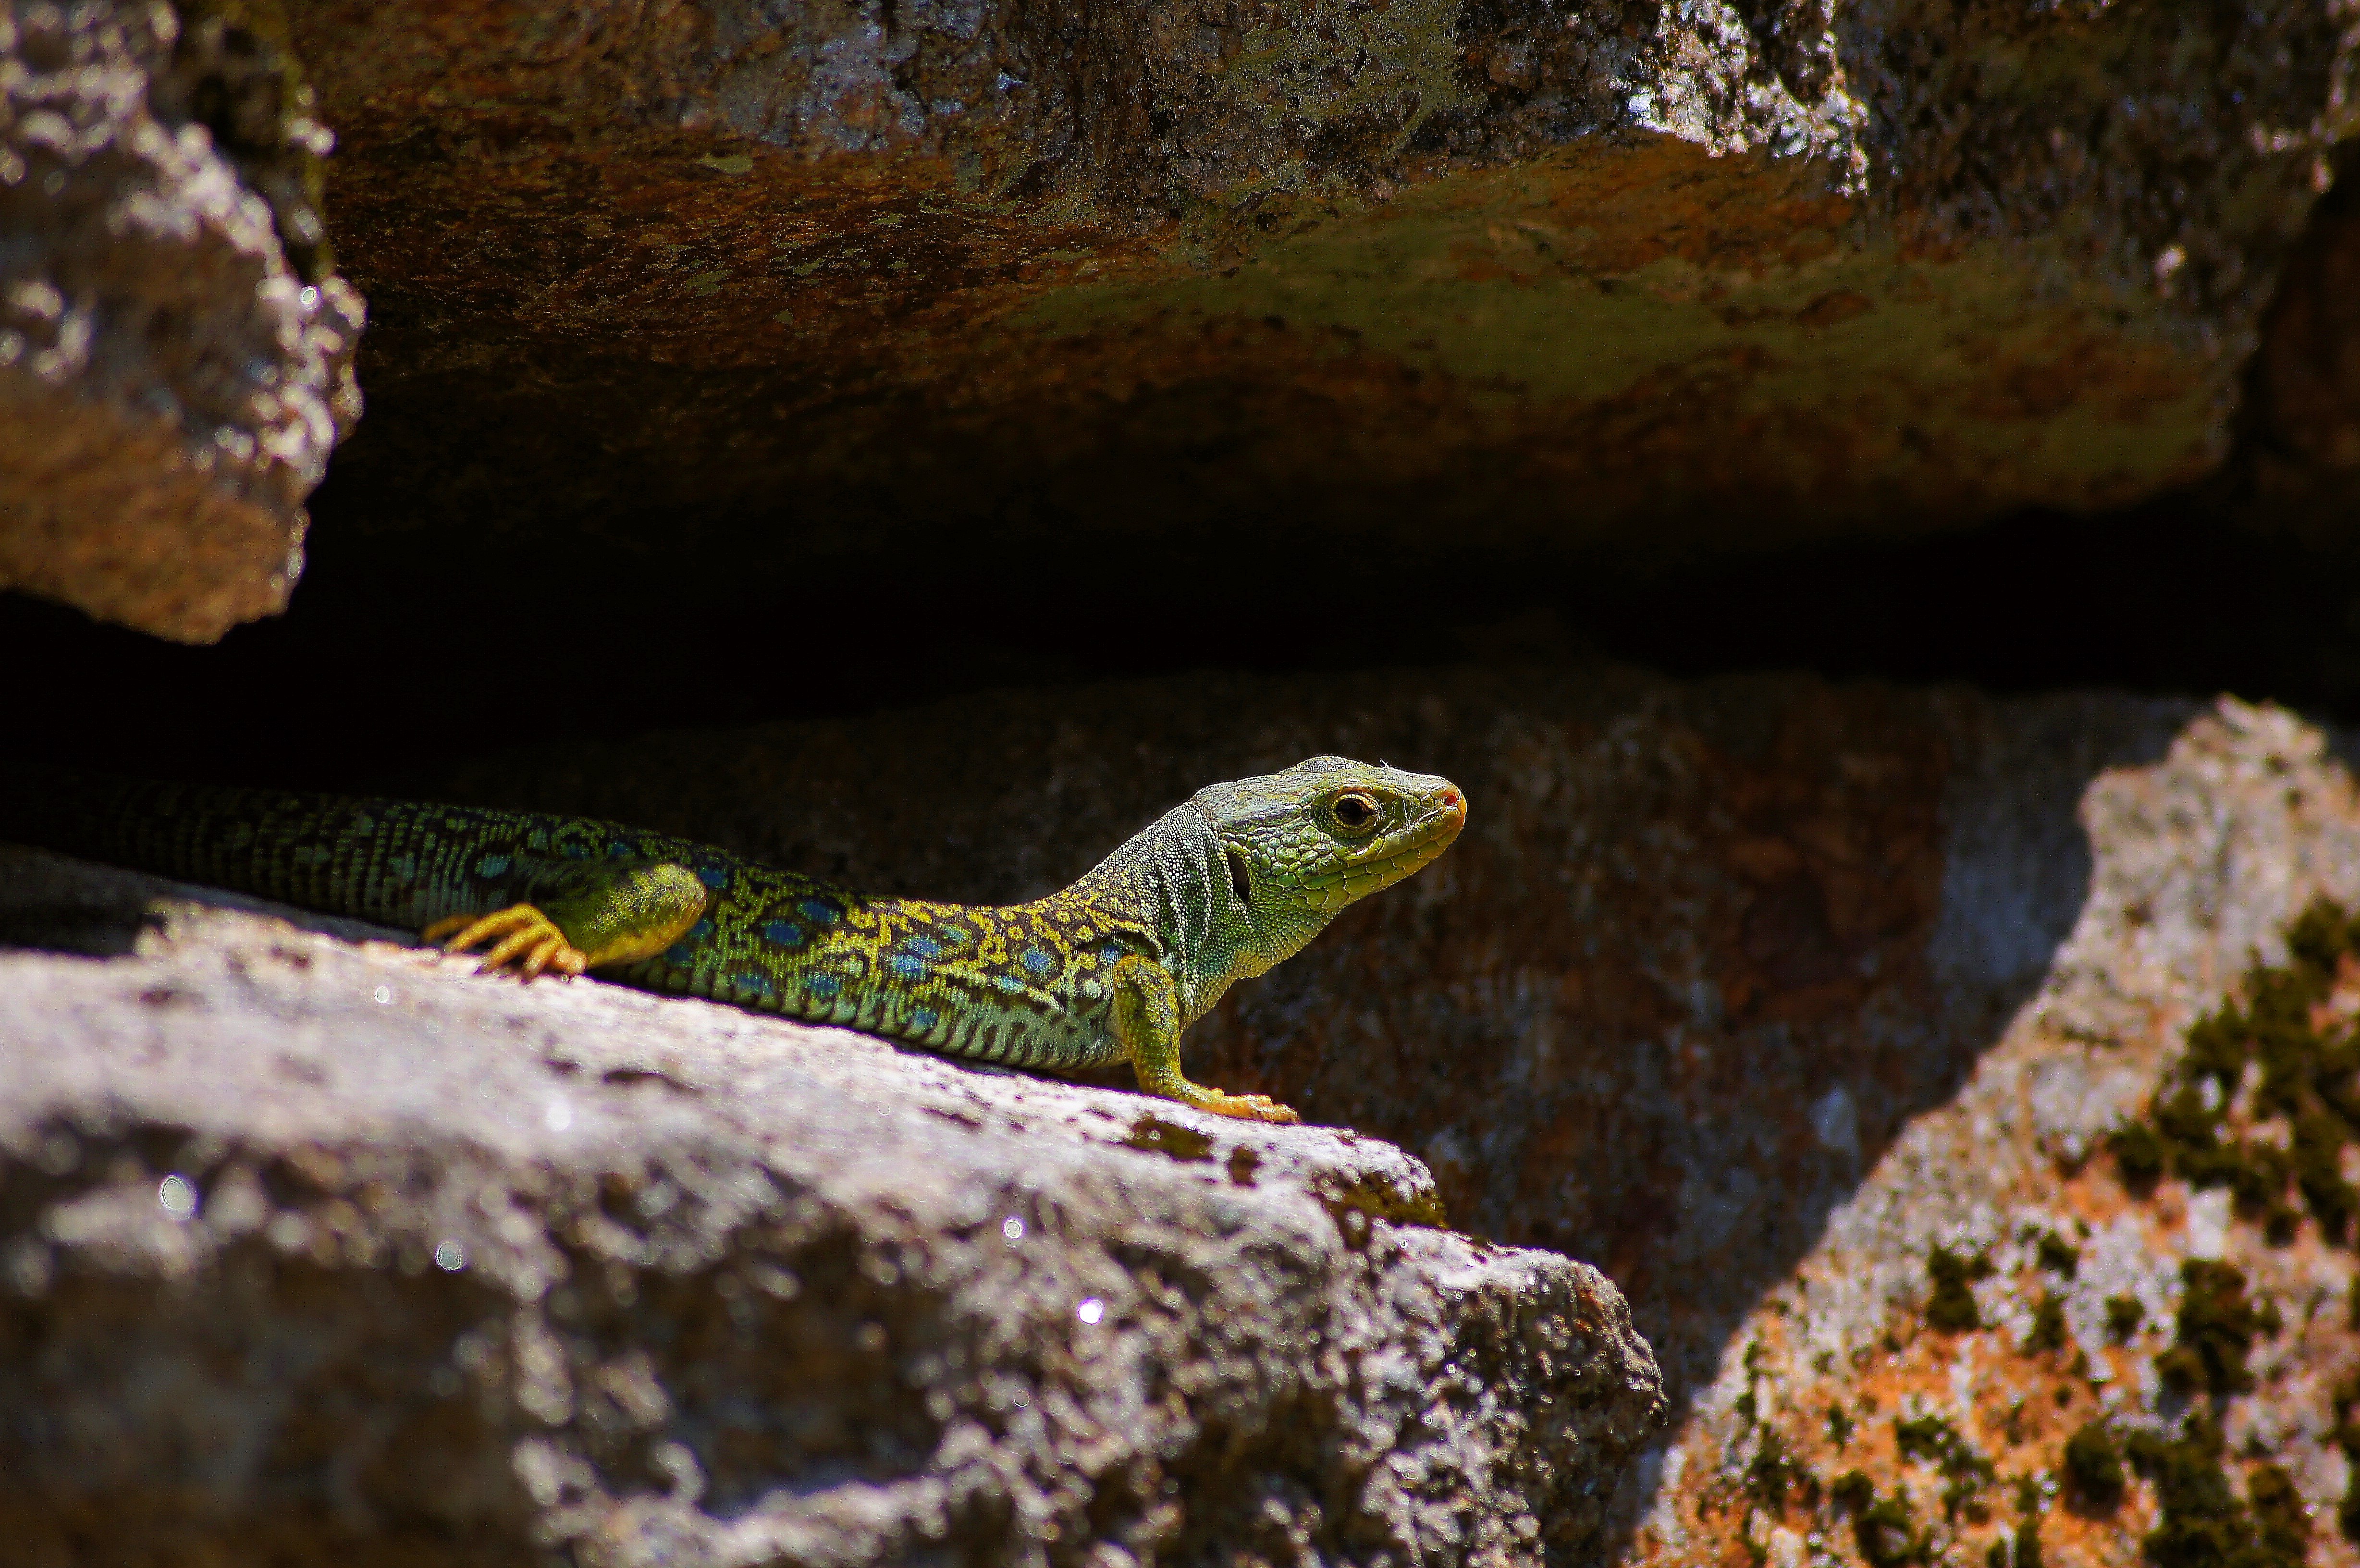
nature, wildlife, macro, biology, reptile, fauna, lizard, animals, vertebrate, galicia, ggl1, animales, sonya55, scaled reptile